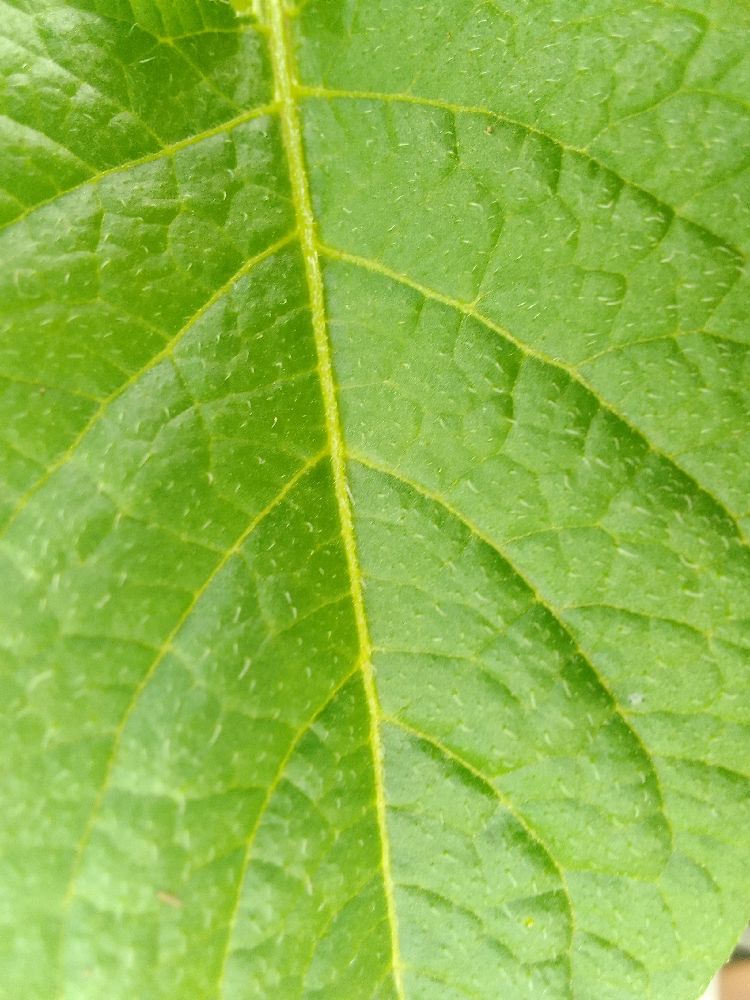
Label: Healthy